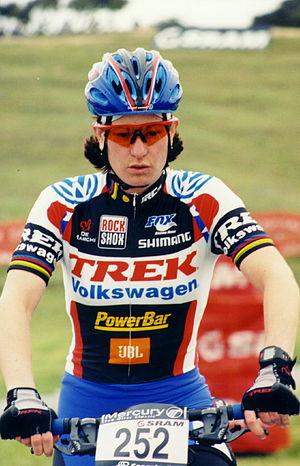
Ruthie Matthes est une coureuse cycliste américaine. Elle a notamment été championne du monde de cross-country en 1991, vainqueur de la coupe du monde de cette discipline en 1992 et vice-championne du monde sur route en 1990.